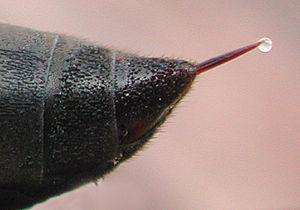
Un dard ou aiguillon est un organe pointu d'attaque ou de défense, parfois connecté à une glande venimeuse, et adapté pour provoquer une blessure par percement.
Le mot guêpe désigne plusieurs sortes d'insectes hyménoptères ayant généralement un abdomen jaune rayé de noir et dont la femelle porte un dard venimeux.
On appelle venin toute substance toxique produite par des animaux et destinée à tuer ou paralyser leurs proies. Les venins sont souvent des mélanges complexes de substances chimiques variées, surtout des enzymes qui servaient probablement originellement à faciliter la digestion des proies.